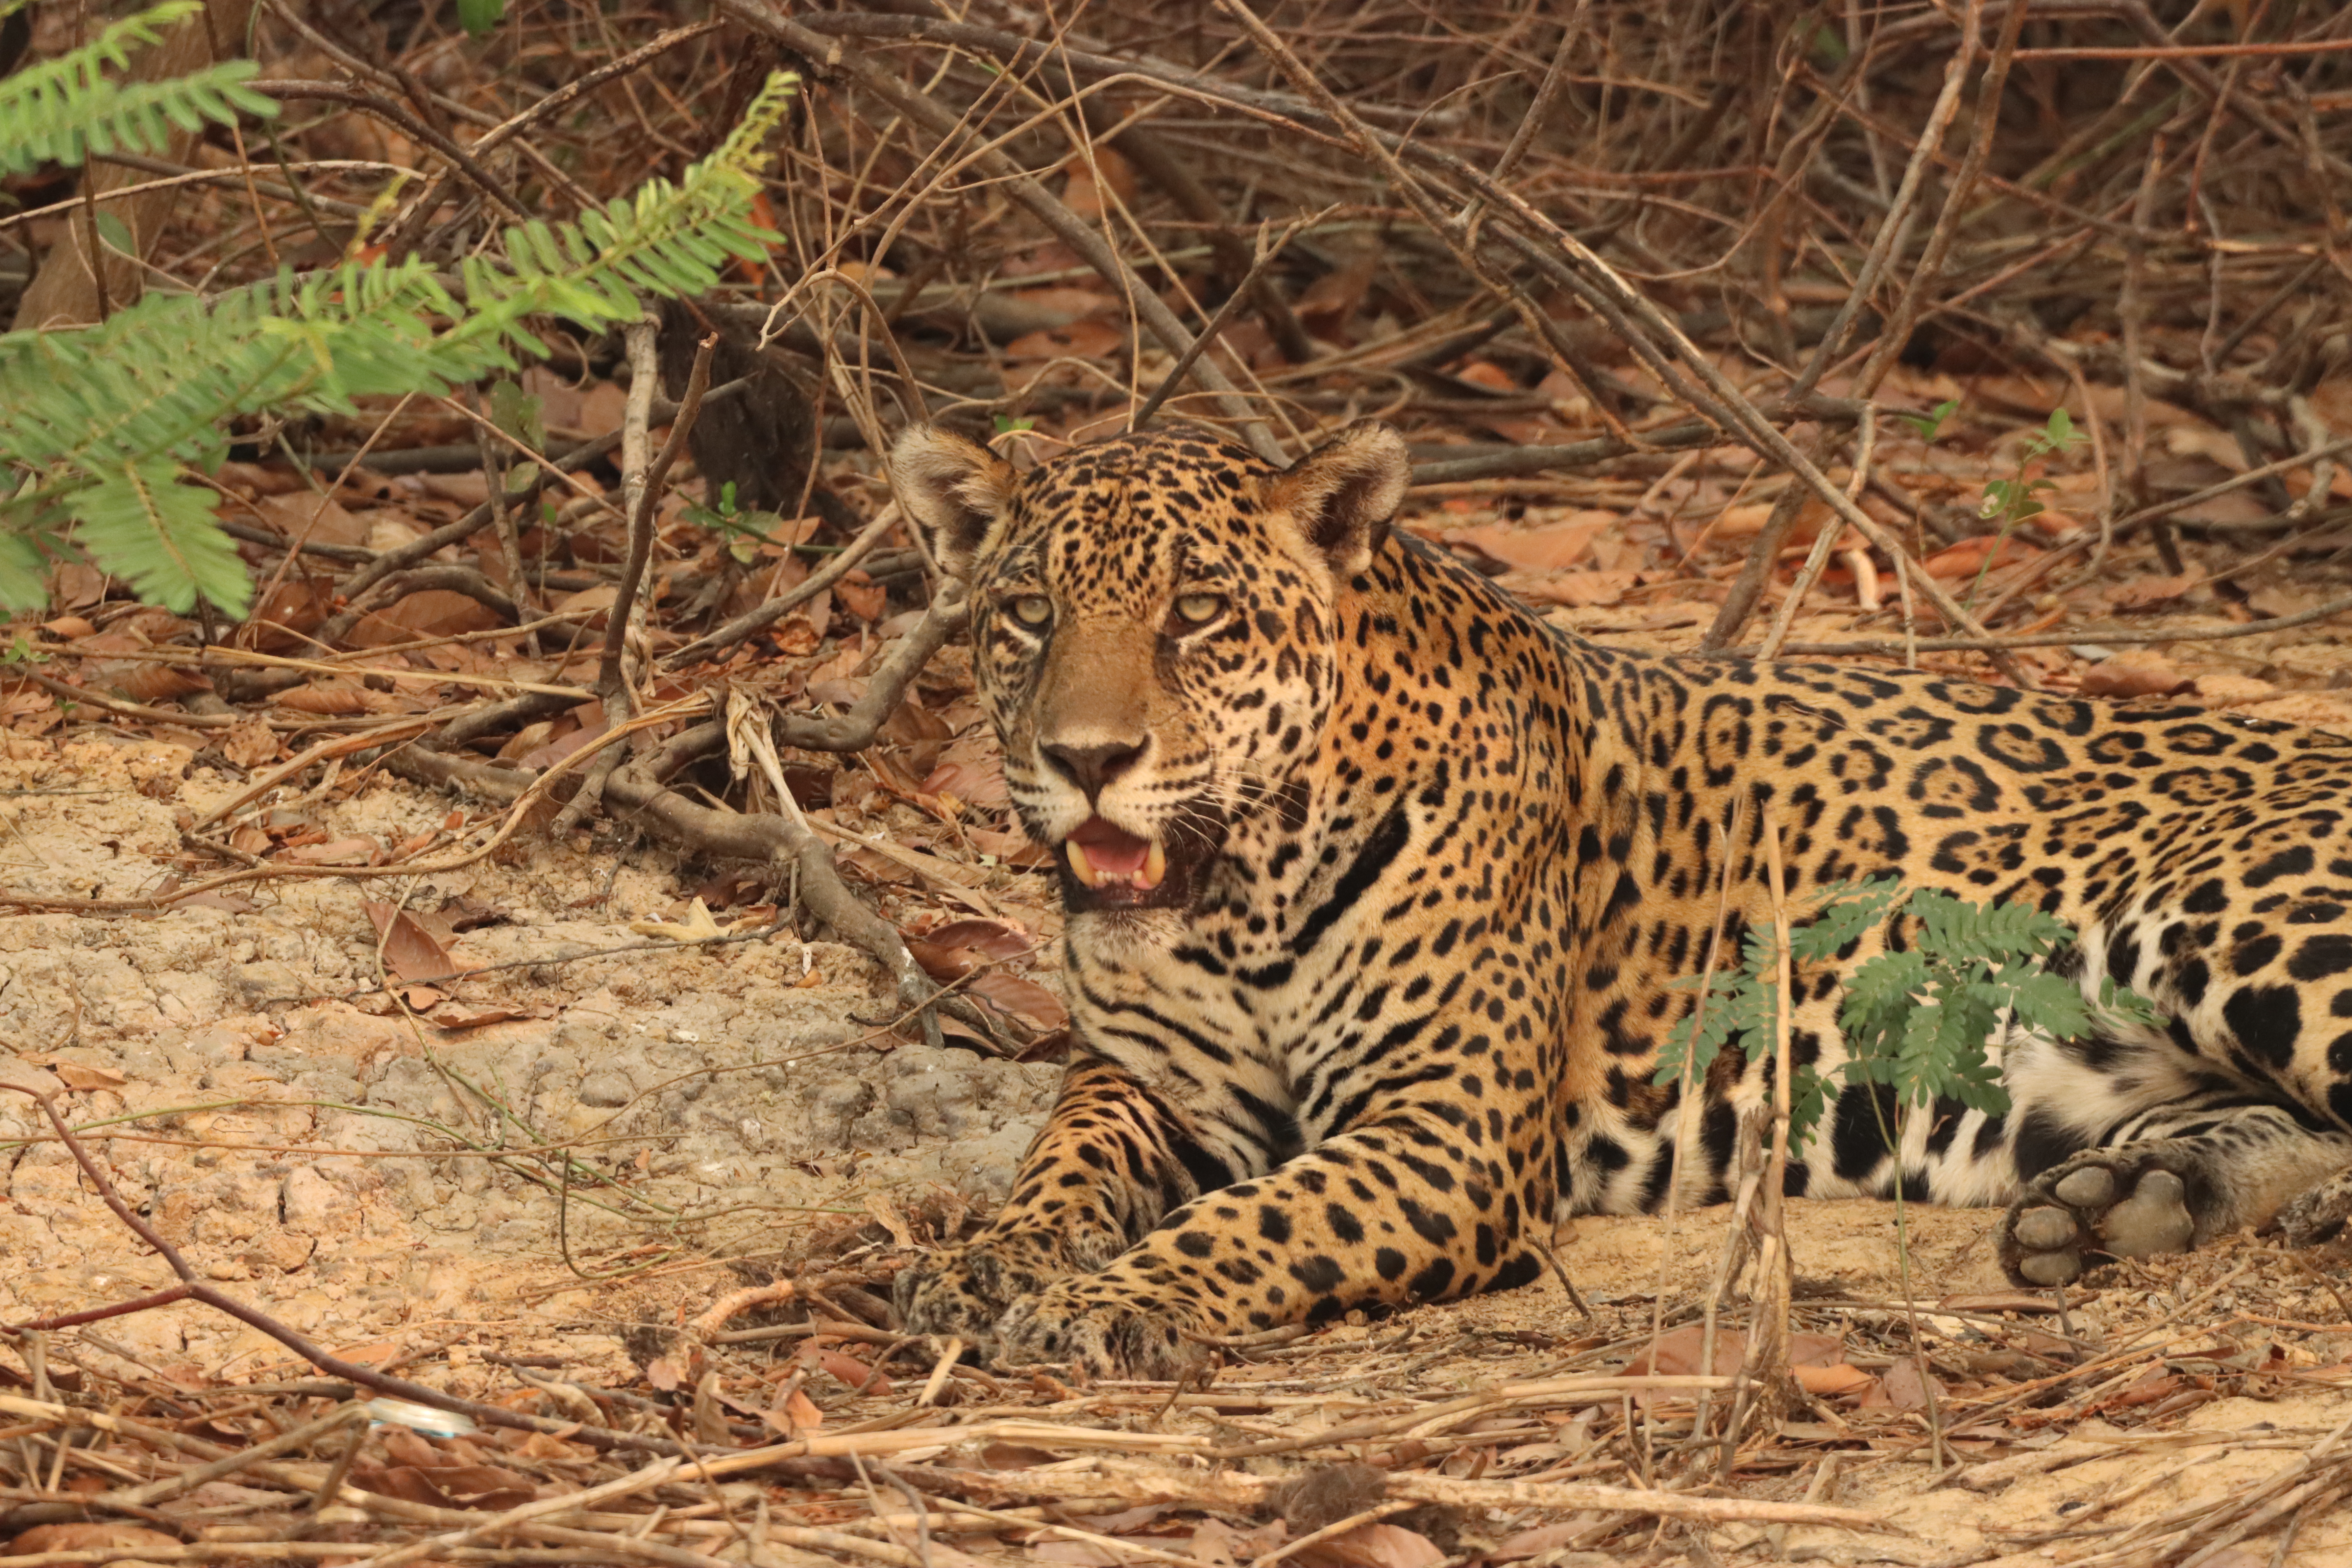
Jaguar: Pyte